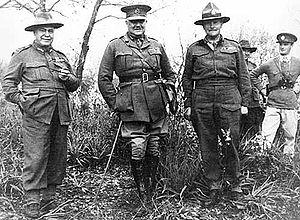
La bataille de Grèce est une campagne militaire de la Seconde Guerre mondiale qui s'est déroulée sur le territoire grec et en Albanie au printemps 1941. Elle a opposé les forces de l'Axe aux Alliés. Avec la bataille de Crète et plusieurs autres actions navales, la bataille de Grèce fait partie du théâtre égéen de la campagne des Balkans.